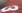
Number: 3